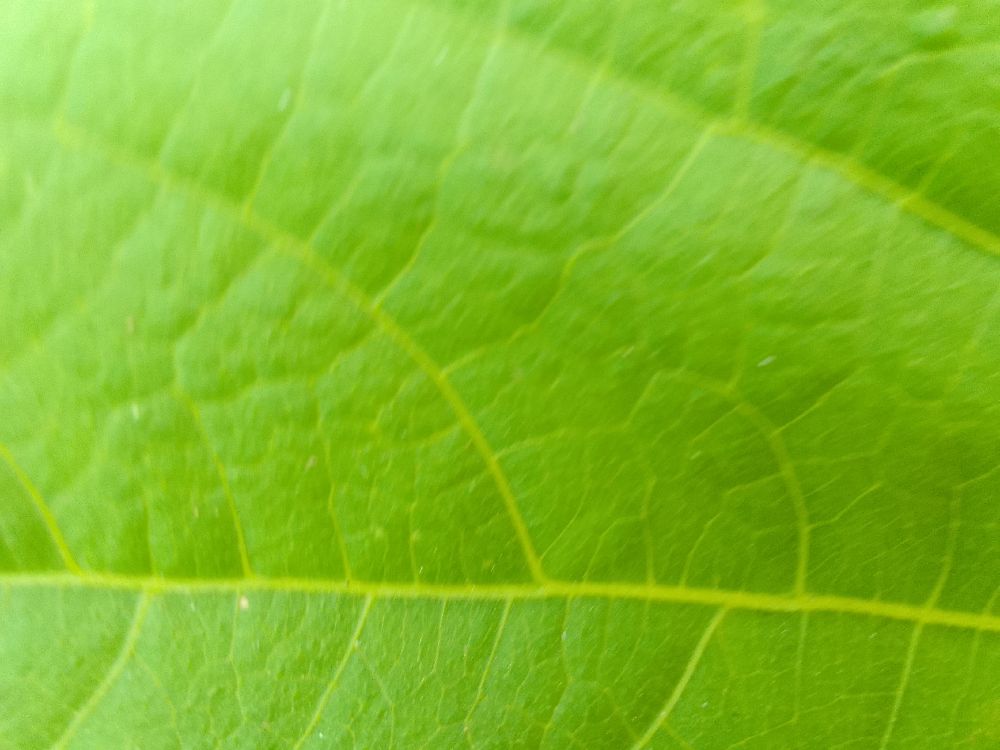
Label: healthy